Johannes Andreas August Grabau

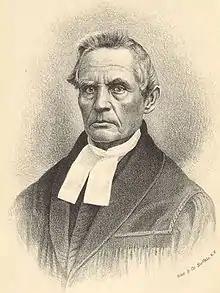

Johannes Andreas August Grabau (March 18, 1804—June 2, 1879) was an influential German-American Old Lutheran pastor and theologian. He is usually mentioned as J. A. A. Grabau.